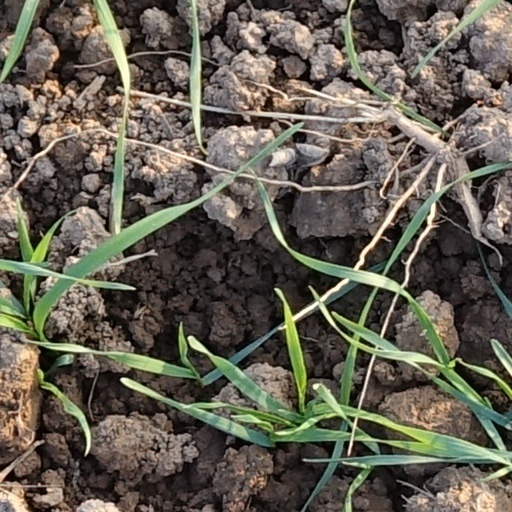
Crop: wheat